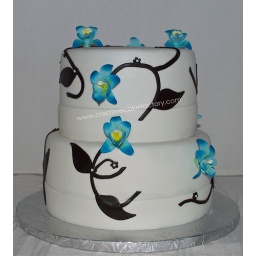
2 tier wedding cake covered in white fondant with blue gumpaste orchids and chocolate brown veins &amp;amp; leaves.